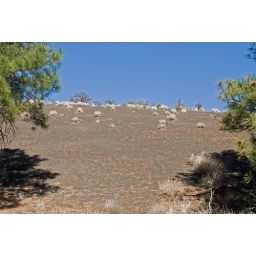
This hill is found in the volcano field near Flagstaff, Arizona, USA.